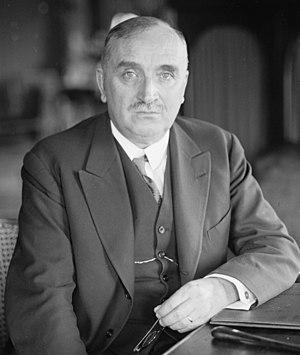
Le bien-être animal est une notion associée au point de vue selon lequel toute souffrance animale inutile devrait être évitée. La notion concerne l'amélioration de la condition animale dégradée par l'utilisation et l'exploitation des animaux par les êtres humains. Les activités visées sont notamment les systèmes d’élevage intensif, le gavage des oies et des canards, des méthodes d'élevage et d'abattage des animaux à fourrure, de l'expérimentation animale en laboratoire, de la maltraitance des animaux domestiques et familiers, de certains spectacles comme le combat de chiens, de coqs, les cirques et la tauromachie, de la garde en captivité d’animaux sauvages dans les zoos, les parcs aquatiques ou les fermes d’ours en Asie. La souffrance chez les animaux sauvages en liberté est également remise en cause à travers des techniques de capture comme les pièges à mâchoire, des méthodes de chasse comme la chasse à courre ou aux mammifères marins, ou certains types de pêche comme le shark finning.
L'ambassade de France aux États-Unis est la représentation diplomatique de la République française auprès des États-Unis d'Amérique. Elle est située à Washington D.C., la capitale du pays, et son ambassadeur est, depuis 2019, Philippe Étienne.
Le château de Brangues est un château de plaisance, des XVIIᵉ et XVIIIᵉ siècles, qui réemploie les restes d'une ancienne maison forte du XIVᵉ siècle, qui se dresse sur la commune de Brangues dans le département de l'Isère en région Rhône-Alpes.